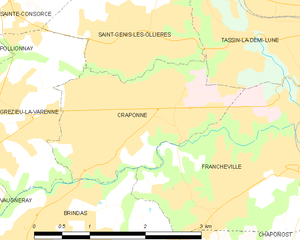
Carte des communes françaises